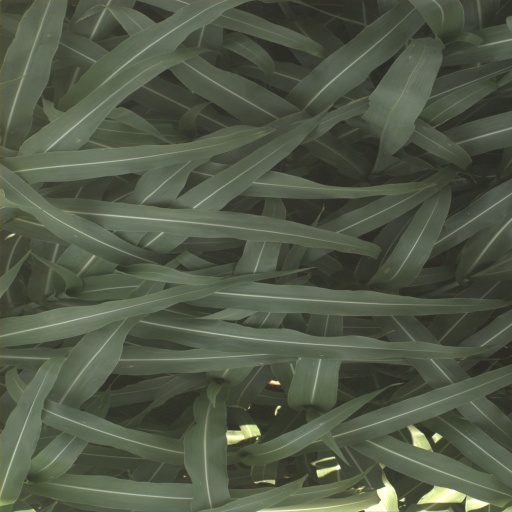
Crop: sorghum